Ludwik Maciej

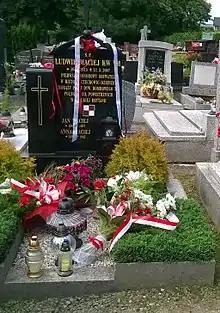
Grave of Ludwik Maciej in Czechowice-Dziedzice

After the war, Ludwik Maciej stayed in England and settled in the city of Lincoln. Whilst in Blackpool, he met Janina Gwizdak, his future wife. On April 14, 1946, they got married and remained in Lincoln together. In 1949, Ludwik Maciej and his family emigrated to Argentina. They firstly settled in the vicinity of Buenos Aires. Later they relocated to the north of the country, Cordoba and Salta Provinces and to the southern city of San Carlos de Bariloche. Ludwik Maciej worked as a welder at a power plant and as a car factory worker. In March 1961, he and his family emigrated to the USA, where they settled in Los Angeles, California. Ludwik Maciej had two sons, Sylwester and Luis, neither of whom were born in Poland.